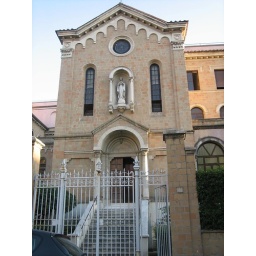
A cute church I found near my house while exploring one day